Lüdenscheid station

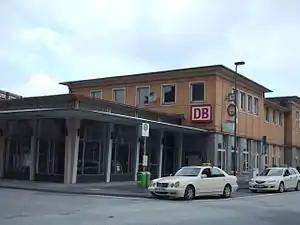
Former station building (demolished in 2009)

Lüdenscheid station is the terminus of a single-track branch line from Lüdenscheid-Brügge to Lüdenscheid in the German state of North Rhine-Westphalia. It branches in Brügge from the Hagen–Dieringhausen railway. It is classified by DB Station&Service as a category 6 station.